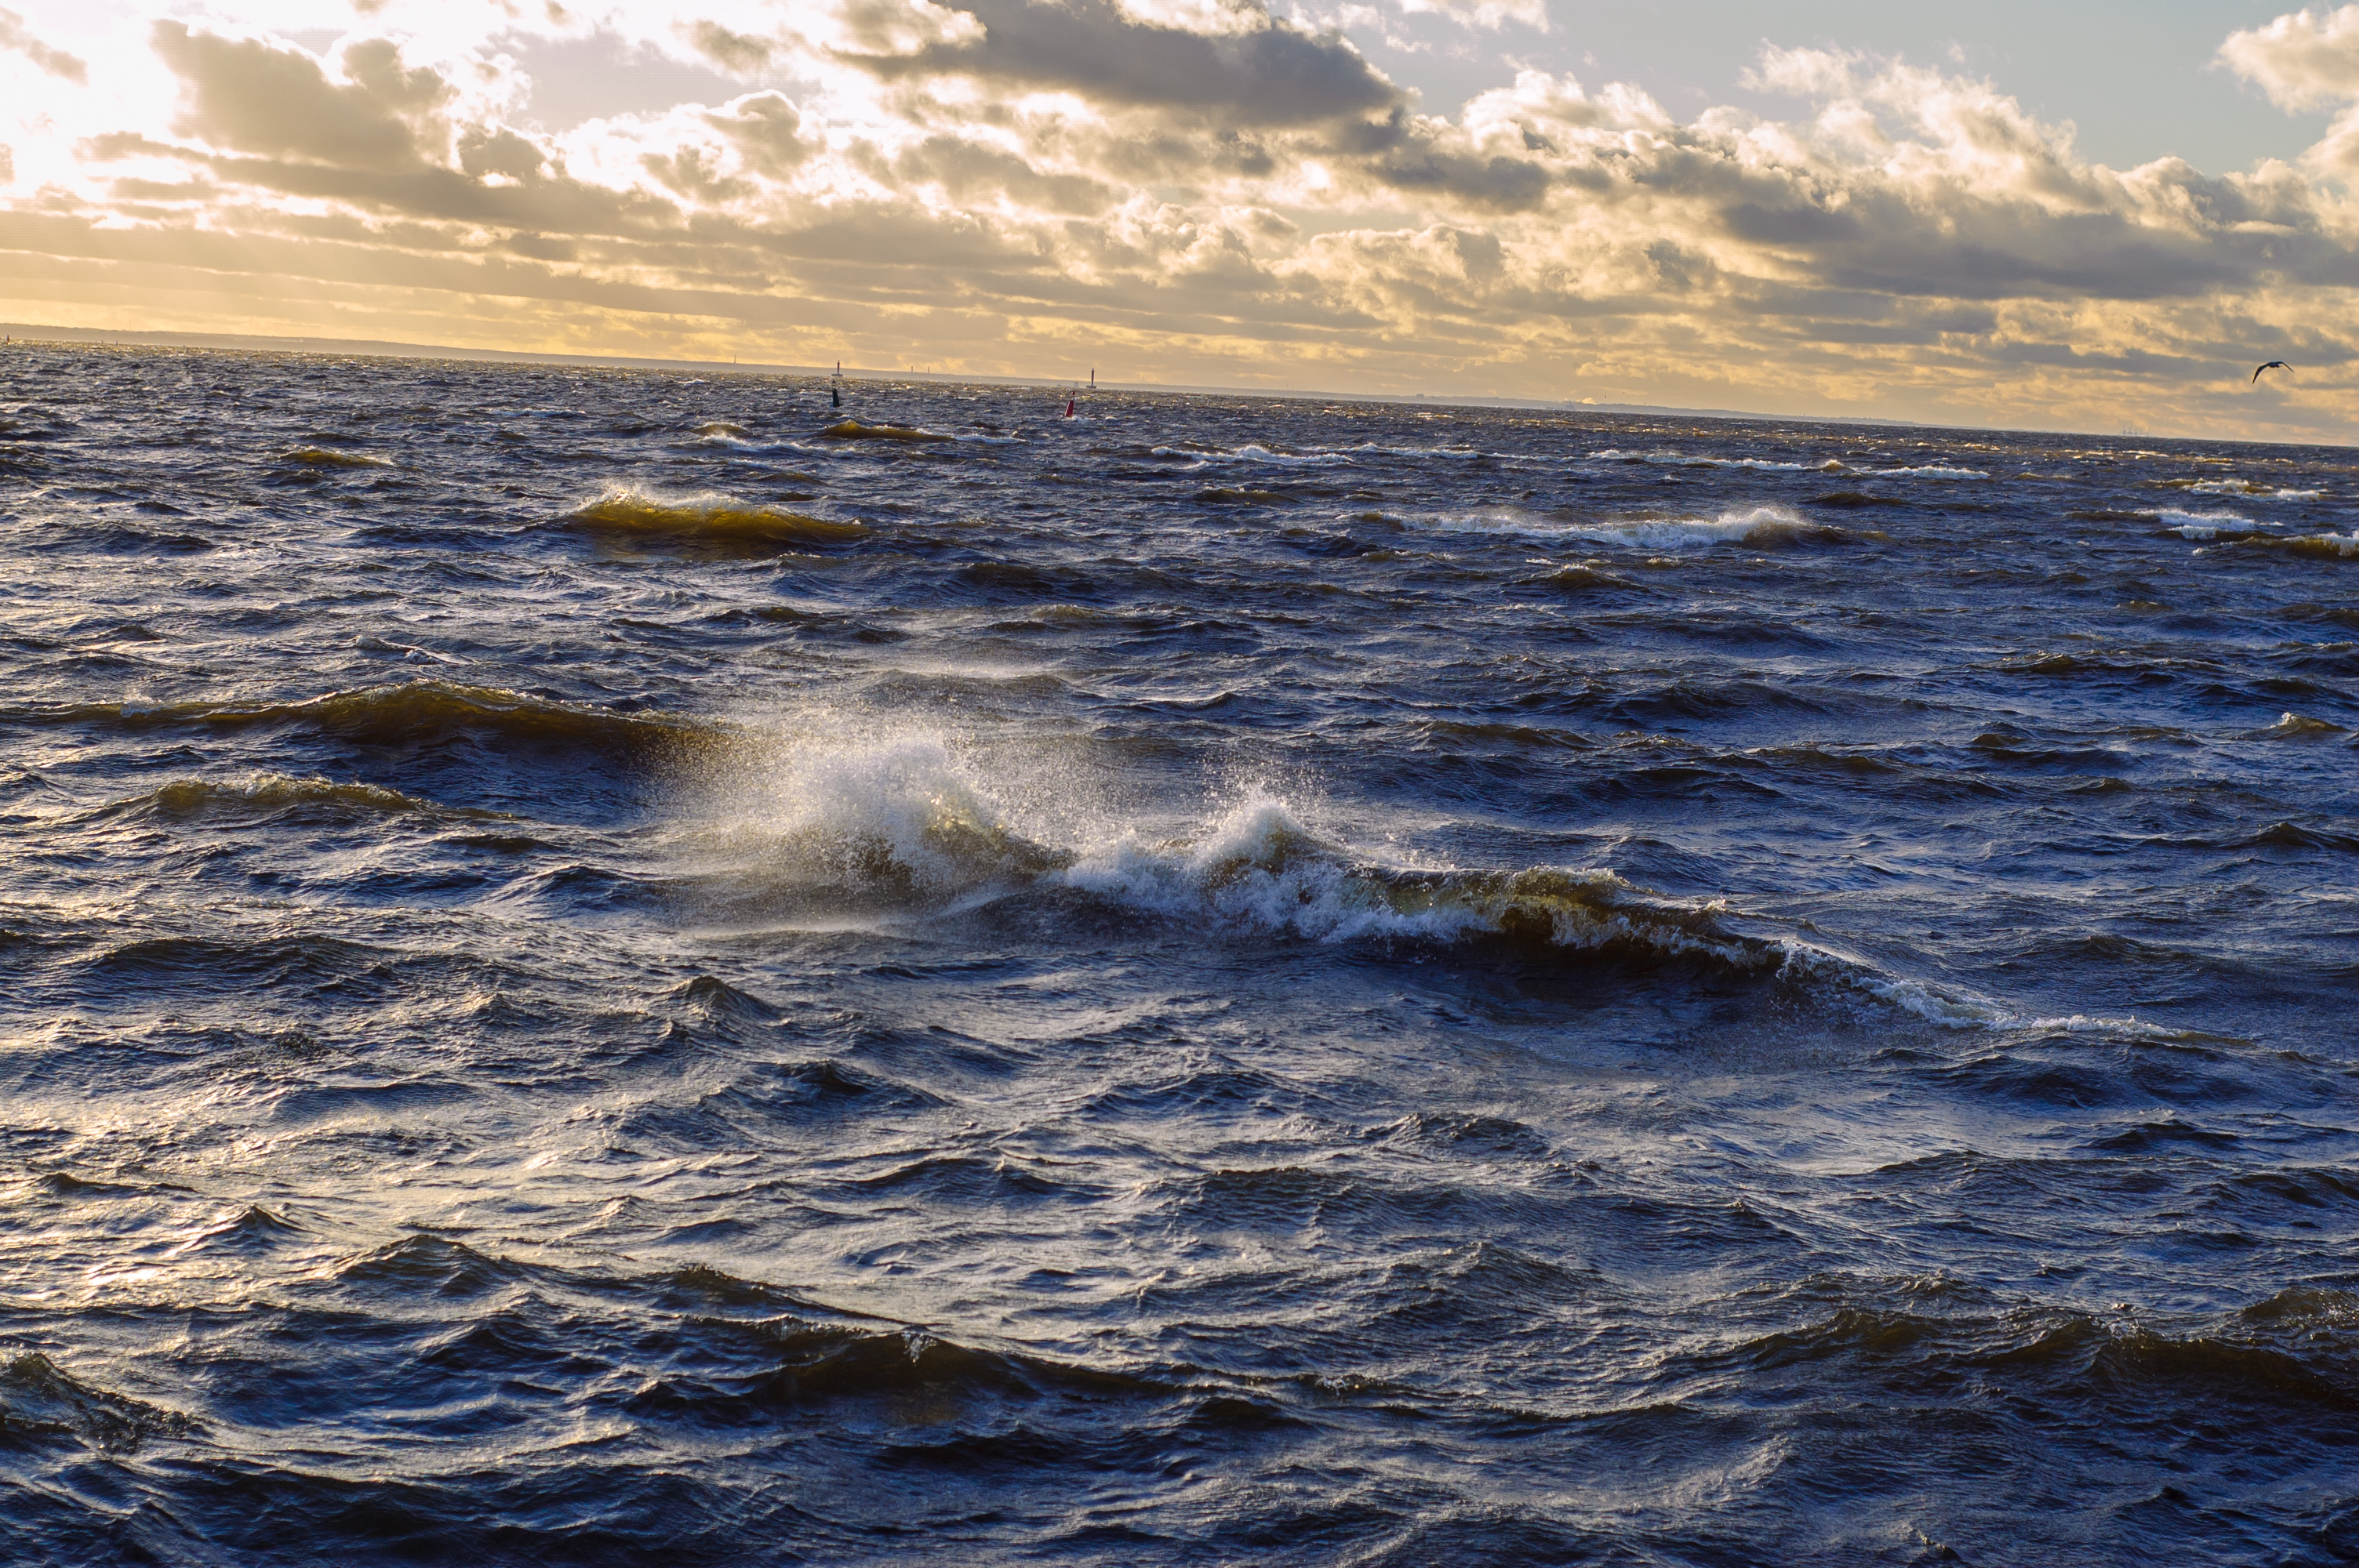
images, cloud, water, sky, water resources, atmosphere, azure, fluid, natural landscape, dusk, horizon, afterglow, wind wave, cumulus, landscape, waterway, sunset, calm, wind, liquid, wave, sunrise, wilderness, reflection, meteorological phenomenon, evening, tide, sound, ocean, lake, coast, dawn, rock, channel